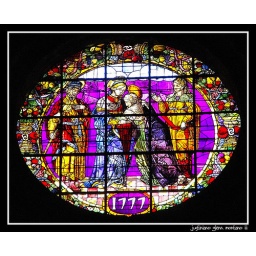
One of the 75 stained glass in the Seville Cathedral. This cathedral is the largest Medieval Gothic religious building in the world